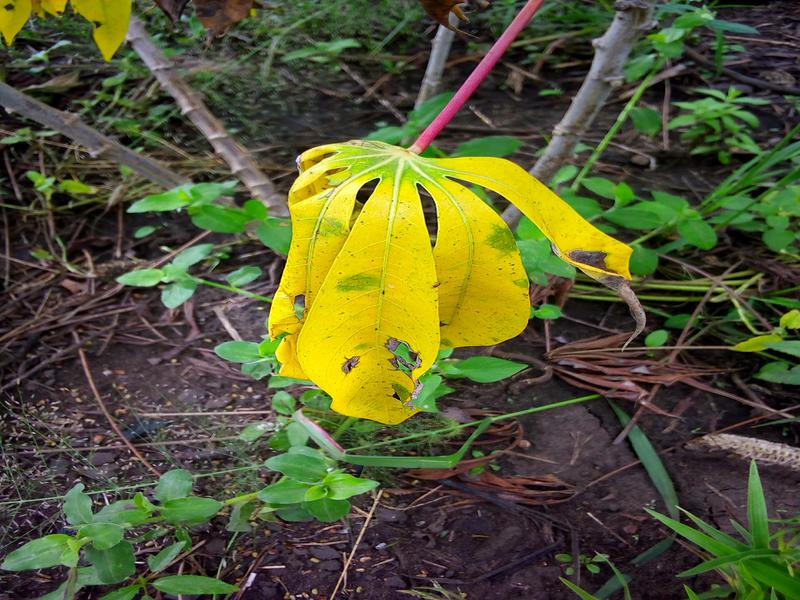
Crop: cassava
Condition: bacterial_blight